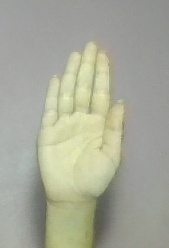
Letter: seen